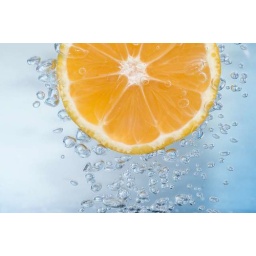
Tangerine slice in blue water with air bubble.